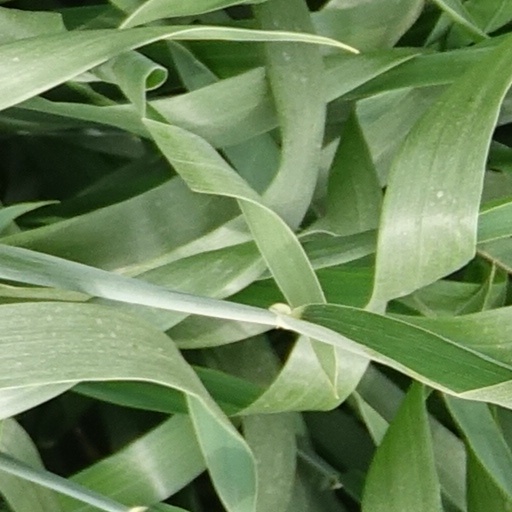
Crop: wheat